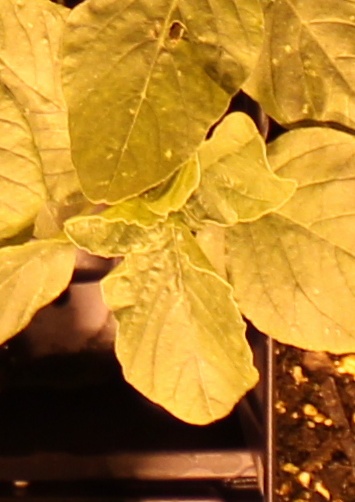
Label: Redroot Pigweed